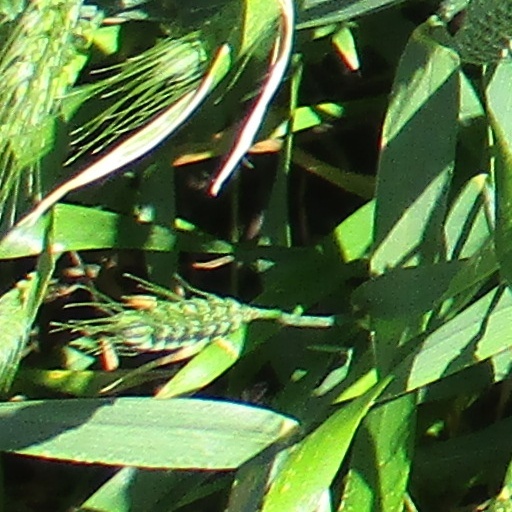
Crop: wheat